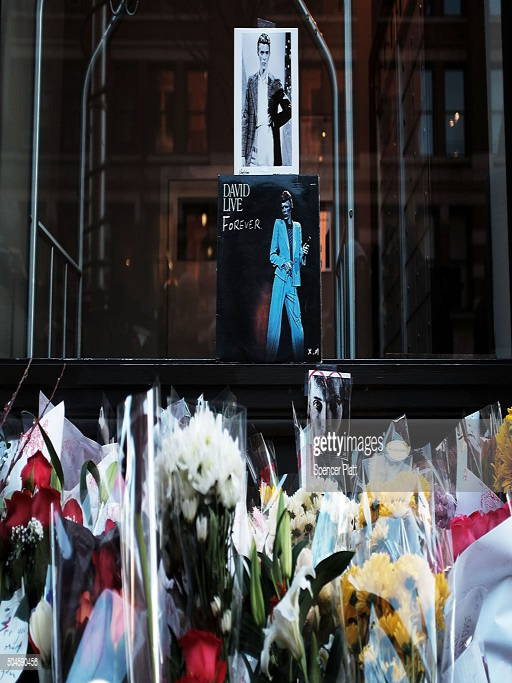
flowers and pictures sit at a memorial outside of the late musician and apartment that he shared with his wife .